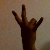
The image shows a hand gesture representing the number 7 in Indian Sign Language.